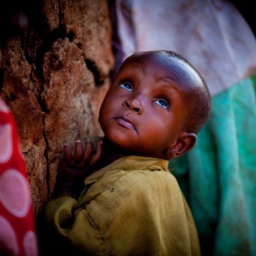
people instantly fell in love with the little boy 's sweet looks and shared his photo on social media .